Penrhyn Grant Jones

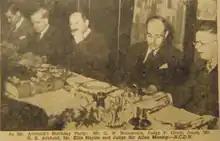
Grant Jones (second left) at a birthday Party for H.E. Arnhold in Shanghai in 1939. Also present G.W. Boosevain, Ellis Hayim and Judge Allan Mossop

Grant Jones passed his bar exams, being placed in the first class and was awarded a certificate of honour. He was admitted as a barrister of the Inner Temple in 1910 and called to the bar on 19 June 1912. He sat as an assessor on the International Mixed Court in the Shanghai International Settlement between 1912 and 1920. He also sat as acting Judge of the High Court of Weihaiwei in 1919.